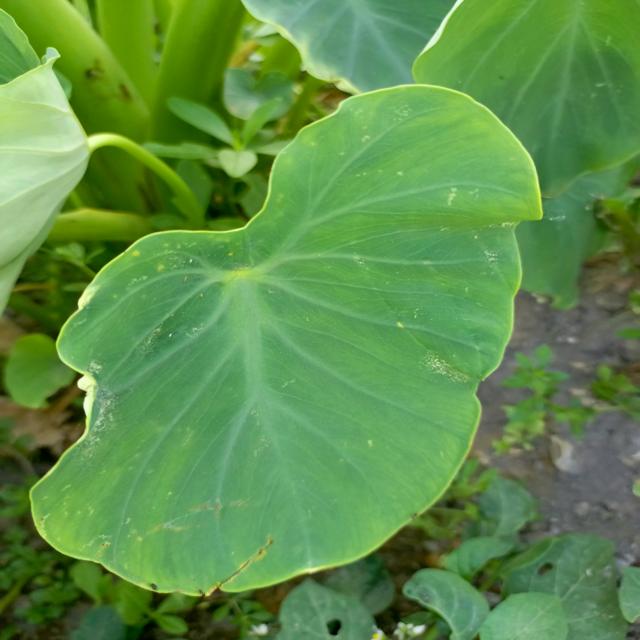
Label: Early_Blight